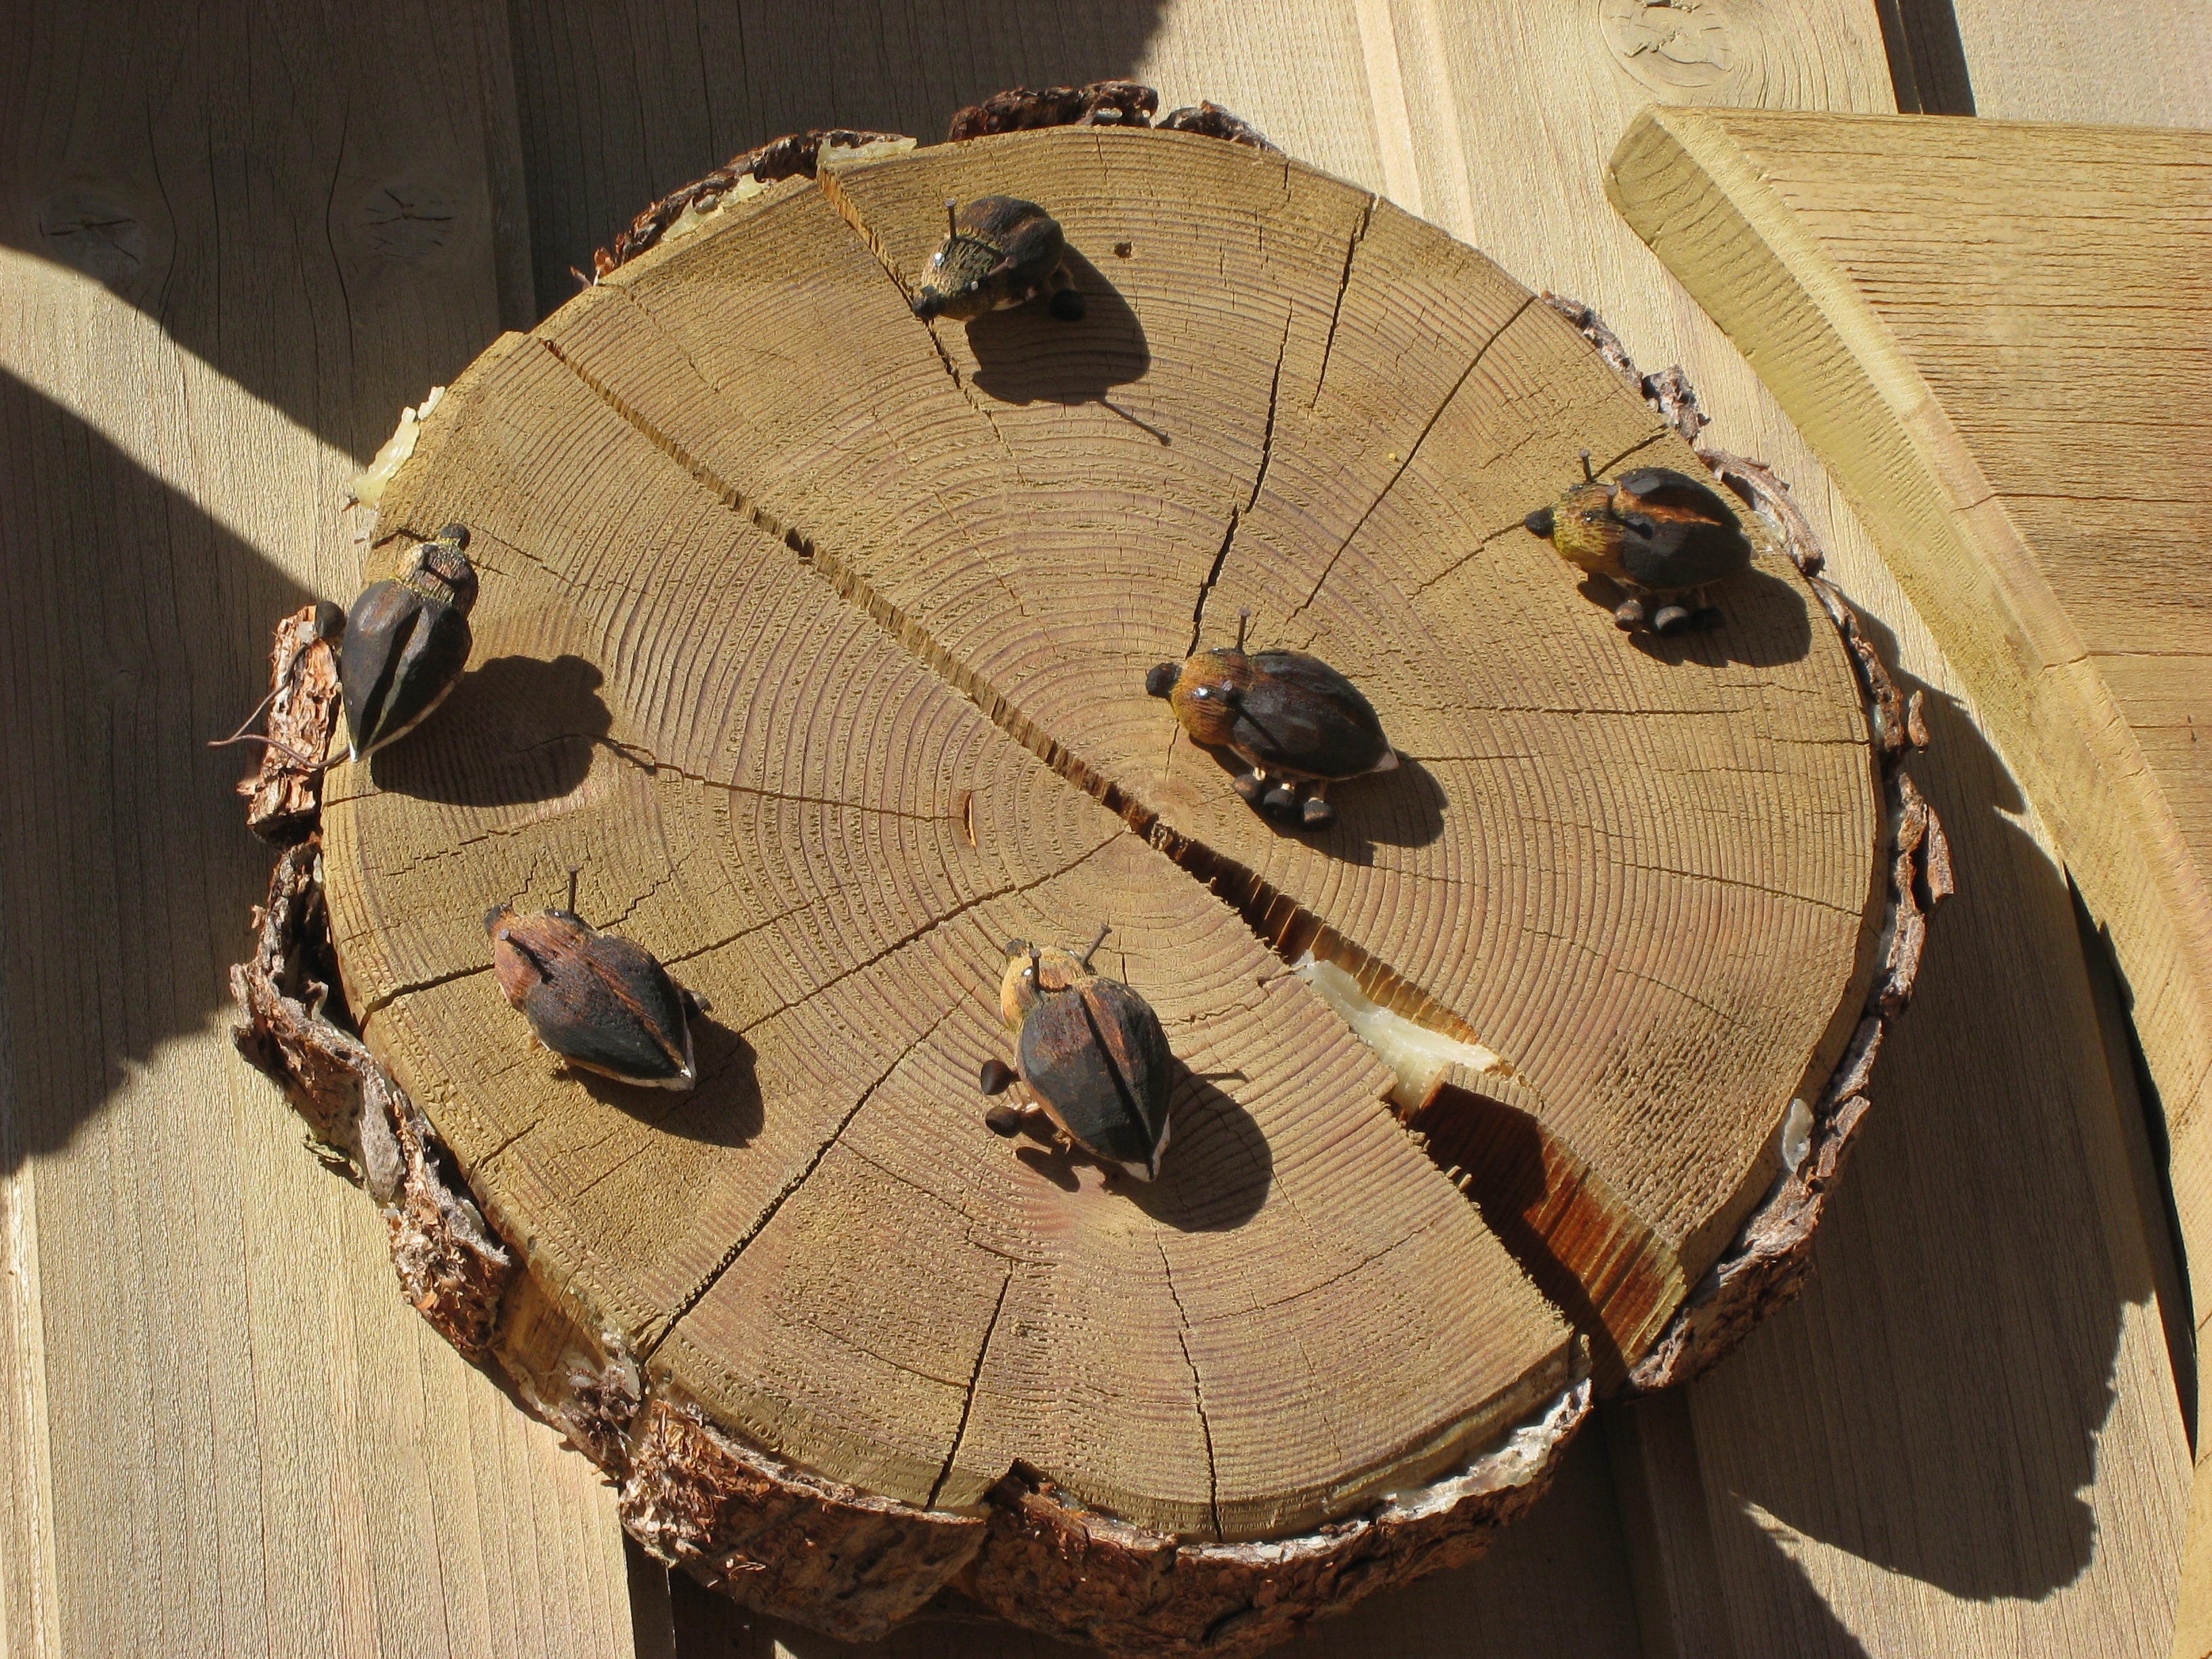
wood, leaf, drum, deco, art, carving, shape, beetle, middle ages, home front, man made object, ancient history, fussen, plucked string instruments